Joseph Clifford Fenton

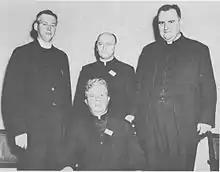
First officers of the Catholic Theological Society of America, "left to right": Fr. James E. Rea, Fr. Gerard Yelle, Fr. Joseph Clifford Fenton, Fr. Francis J. Connell (seated)

Throughout his life, Fenton wrote an abundance of articles, especially on ecclesiology and church-state relations. He vigorously attacked the ideas of religious liberty promoted by Jesuit theologian John Courtney Murray. Thomas T. Love states, "Essentially by 'conservative' we mean...Catholic University of America in 1949; and Joseph Clifford Fenton."